Mia McLeod

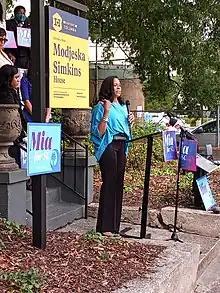
McLeod's gubernatorial campaign kickoff, 2021

Mia S. McLeod (born August 19, 1968) is an independent American politician who served as a member of the South Carolina Senate from the 22nd district (Kershaw and Richland Counties) from 2017 until 2024. On June 3, 2021, McLeod announced her candidacy for the 2022 South Carolina gubernatorial election, becoming the first Black woman to run for Governor of South Carolina, generating national and international headlines.